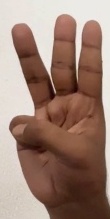
ASL sign: W